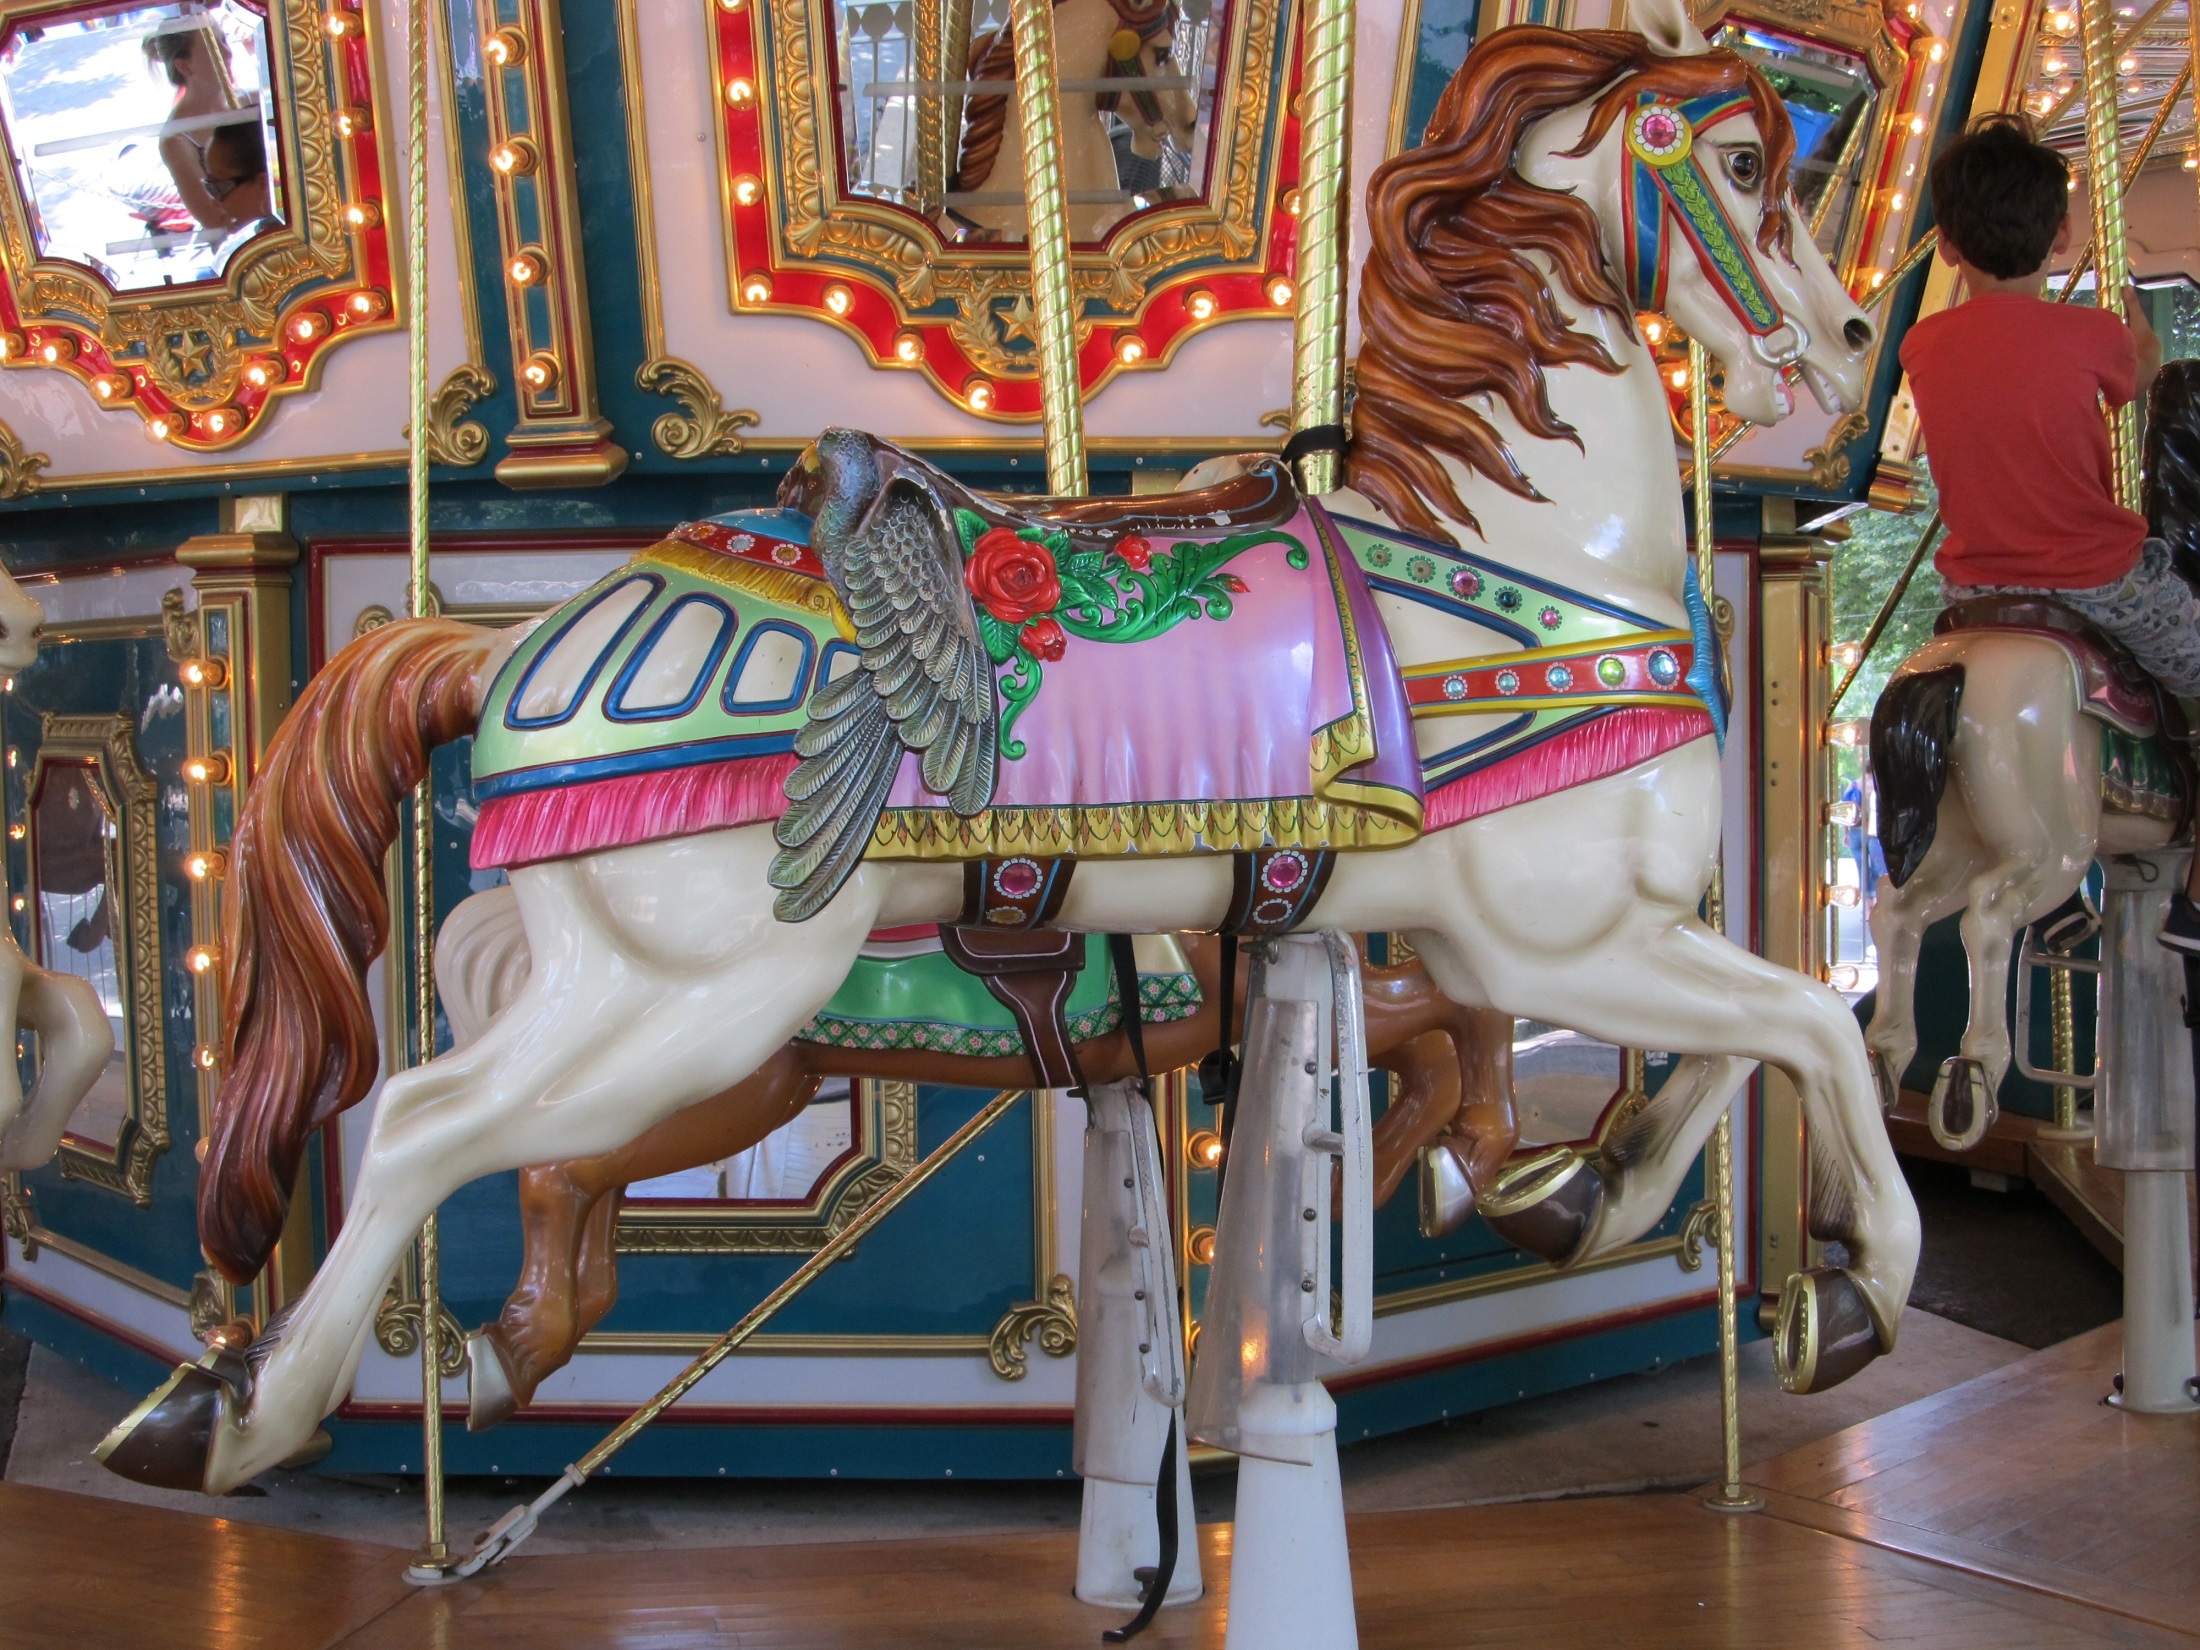
vintage, retro, recreation, amusement park, park, carousel, leisure, childhood, fun, tourist attraction, amusement, fair, wooden horse, merry go round, amusement ride, outdoor recreation, nonbuilding structure